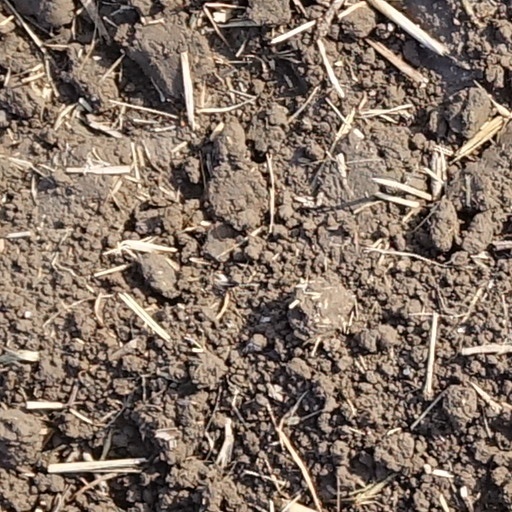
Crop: wheat